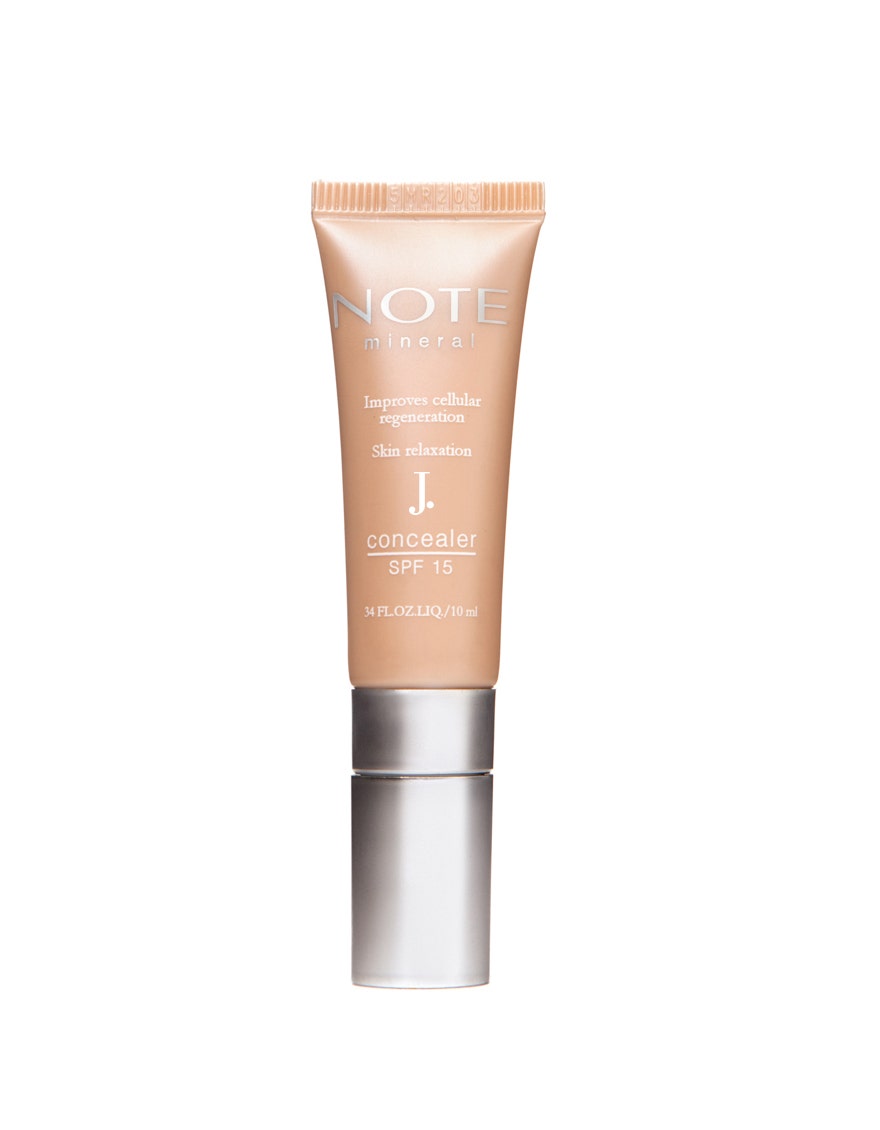
beige note intensive skin perfecting concealer